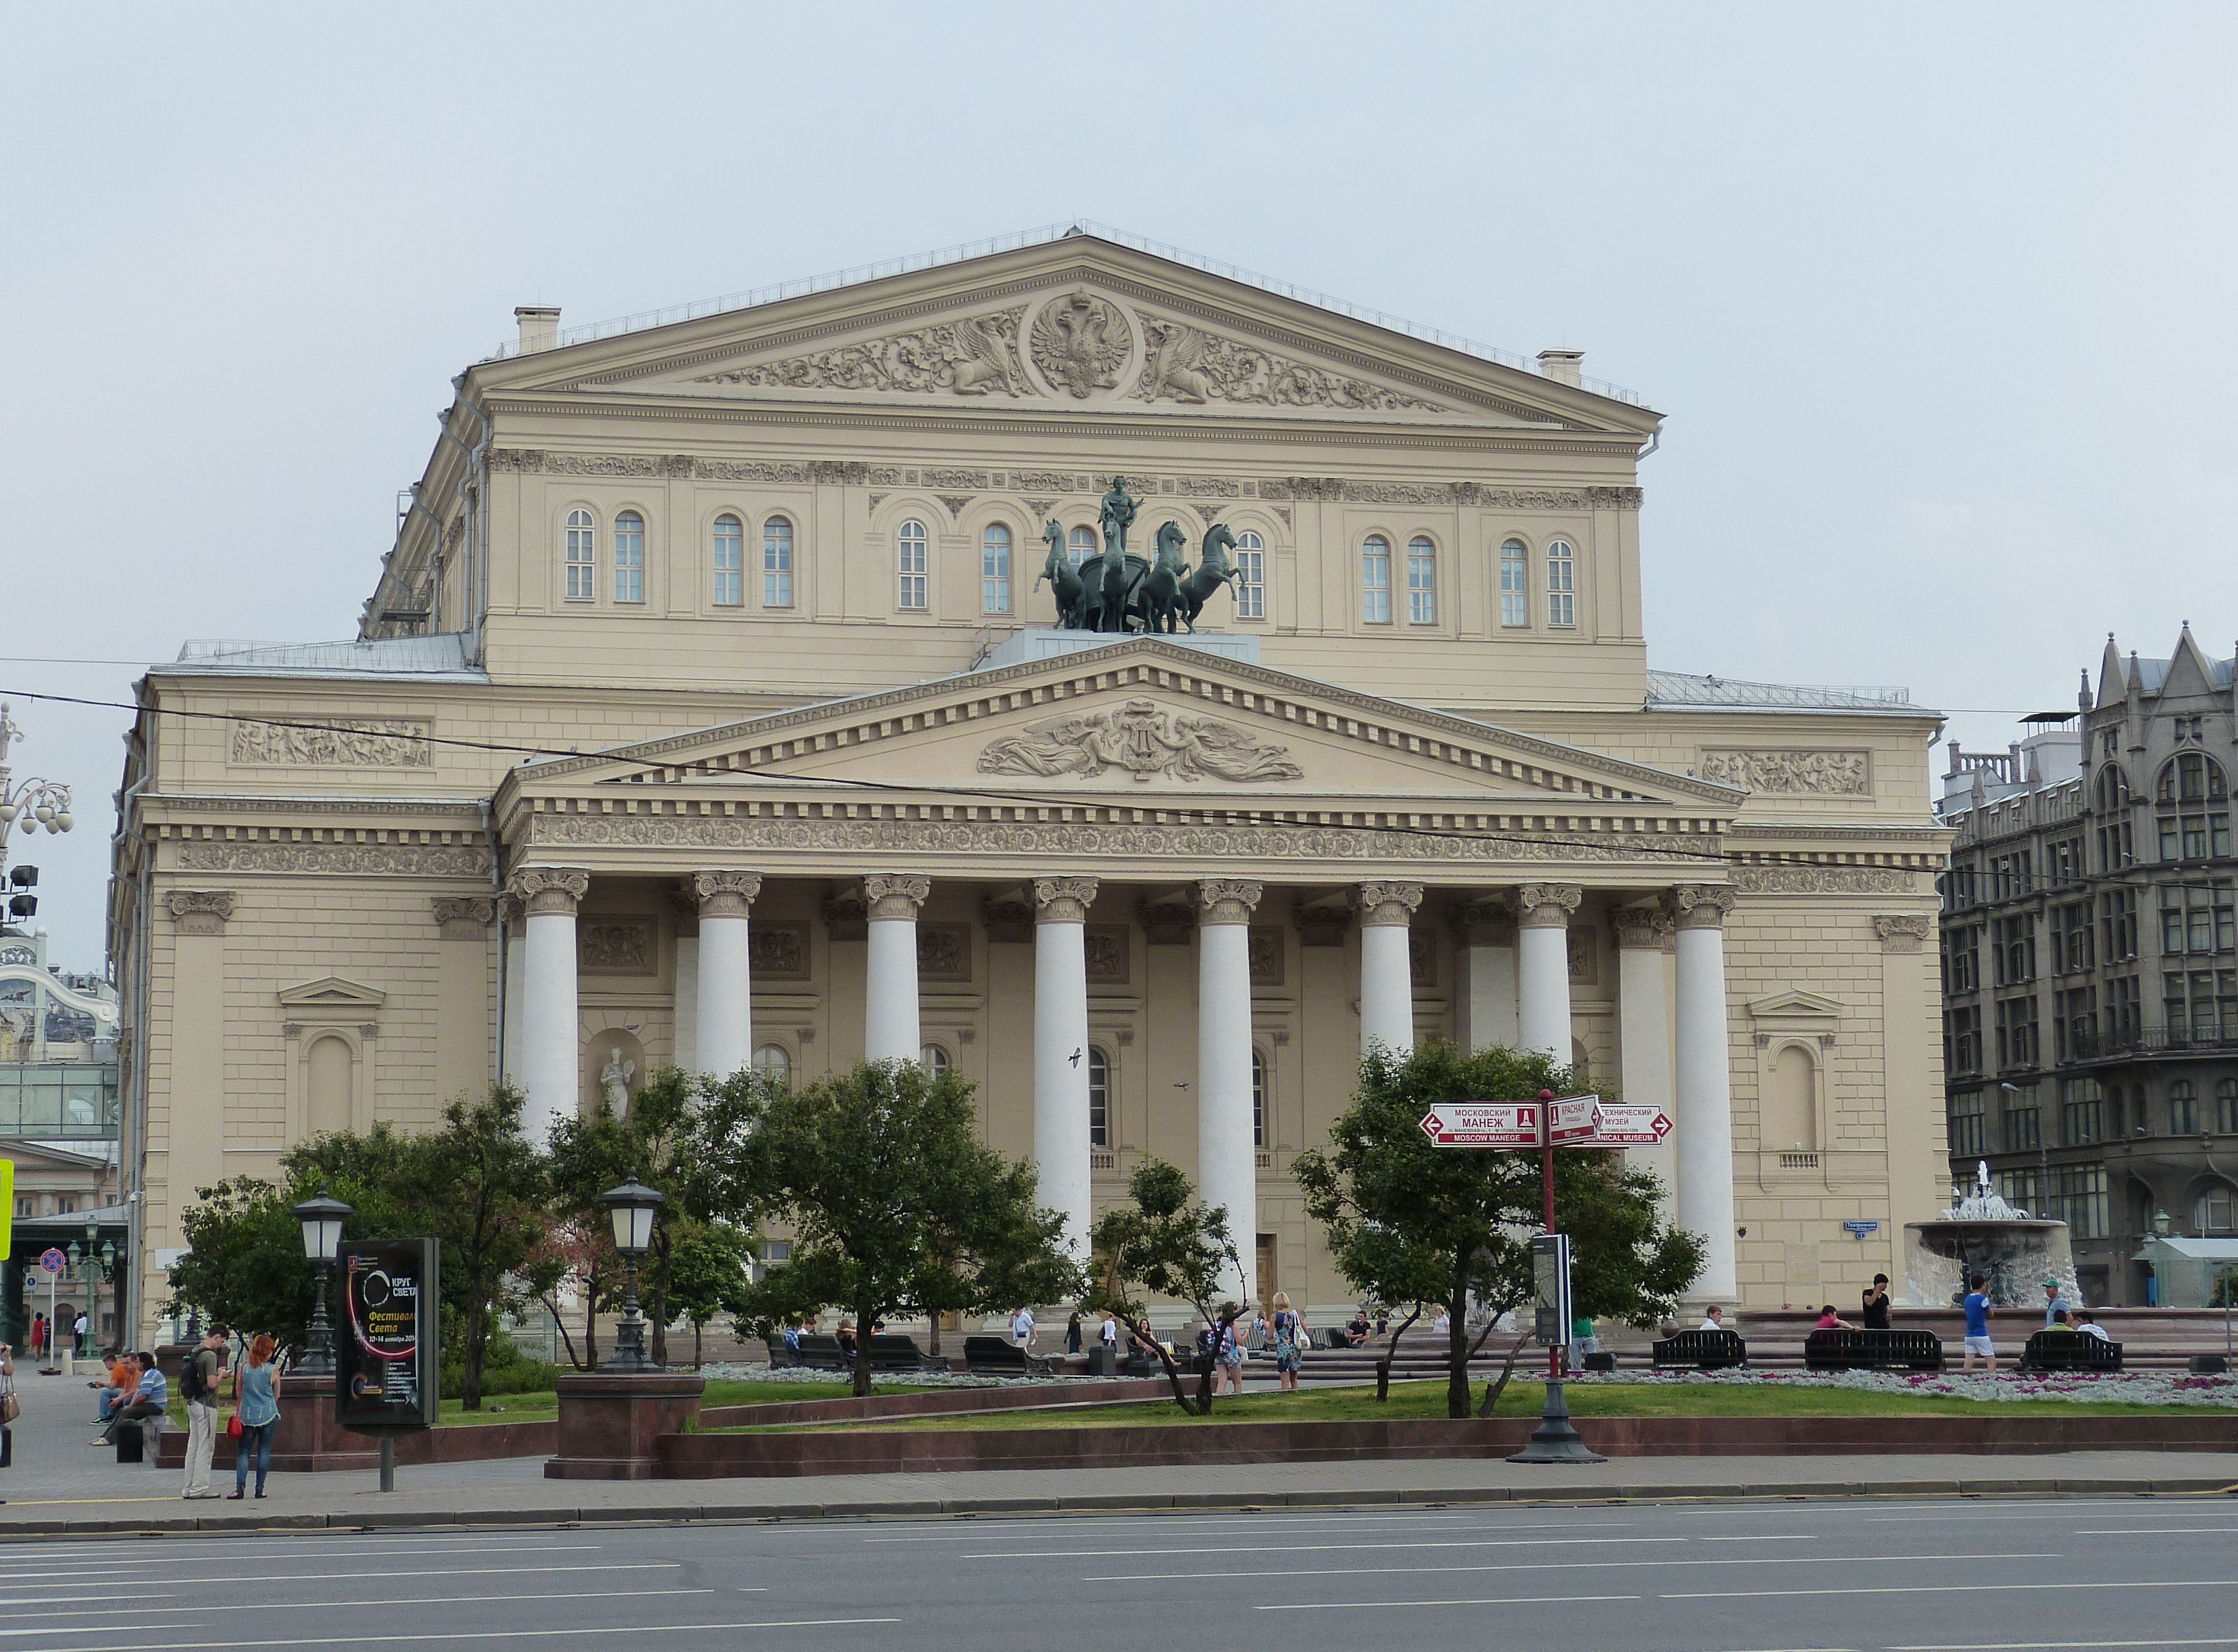
architecture, building, palace, city, downtown, plaza, landmark, facade, capital, art, theater, town square, moscow, estate, russia, courthouse, historically, portal, neighbourhood, acting, classical architecture, bolshoi, metropolitan area